Omar Quintanilla

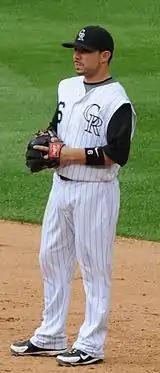
Quintanilla with the Colorado Rockies in 2008

On July 15, 2005, Quintanilla was traded along with outfielder Eric Byrnes to the Colorado Rockies in exchange for pitchers Joe Kennedy and Jay Witasick. The Rockies subsequently assigned him to the Colorado Springs Sky Sox of the Triple-A Pacific Coast League (PCL). and promoted him to the majors in late July. He made his debut on July 31 and went 1-3. In each of the next three seasons, Quintanilla began the season with Triple-A Colorado Springs and was promoted to the majors at least once each season. In limited at-bats, he had his highest batting average in at .238.